Torosaurus

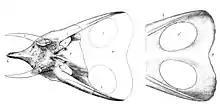
Marsh's original illustrations of the skulls of "T. latus" and its synonym "T. gladius"

The name "Torosaurus" is frequently translated as "bull lizard" from the Latin noun "taurus" or the Spanish word "toro", but is much more likely derived from the Greek verb ("toreo)", which means "to perforate". The allusion is to the "fenestrae", "window-like" holes, in the elongated frill, which have traditionally served to distinguish it from the solid frill of "Triceratops". Much of the confusion over etymology of the name results from the fact that Marsh never explicitly explained it in his papers.